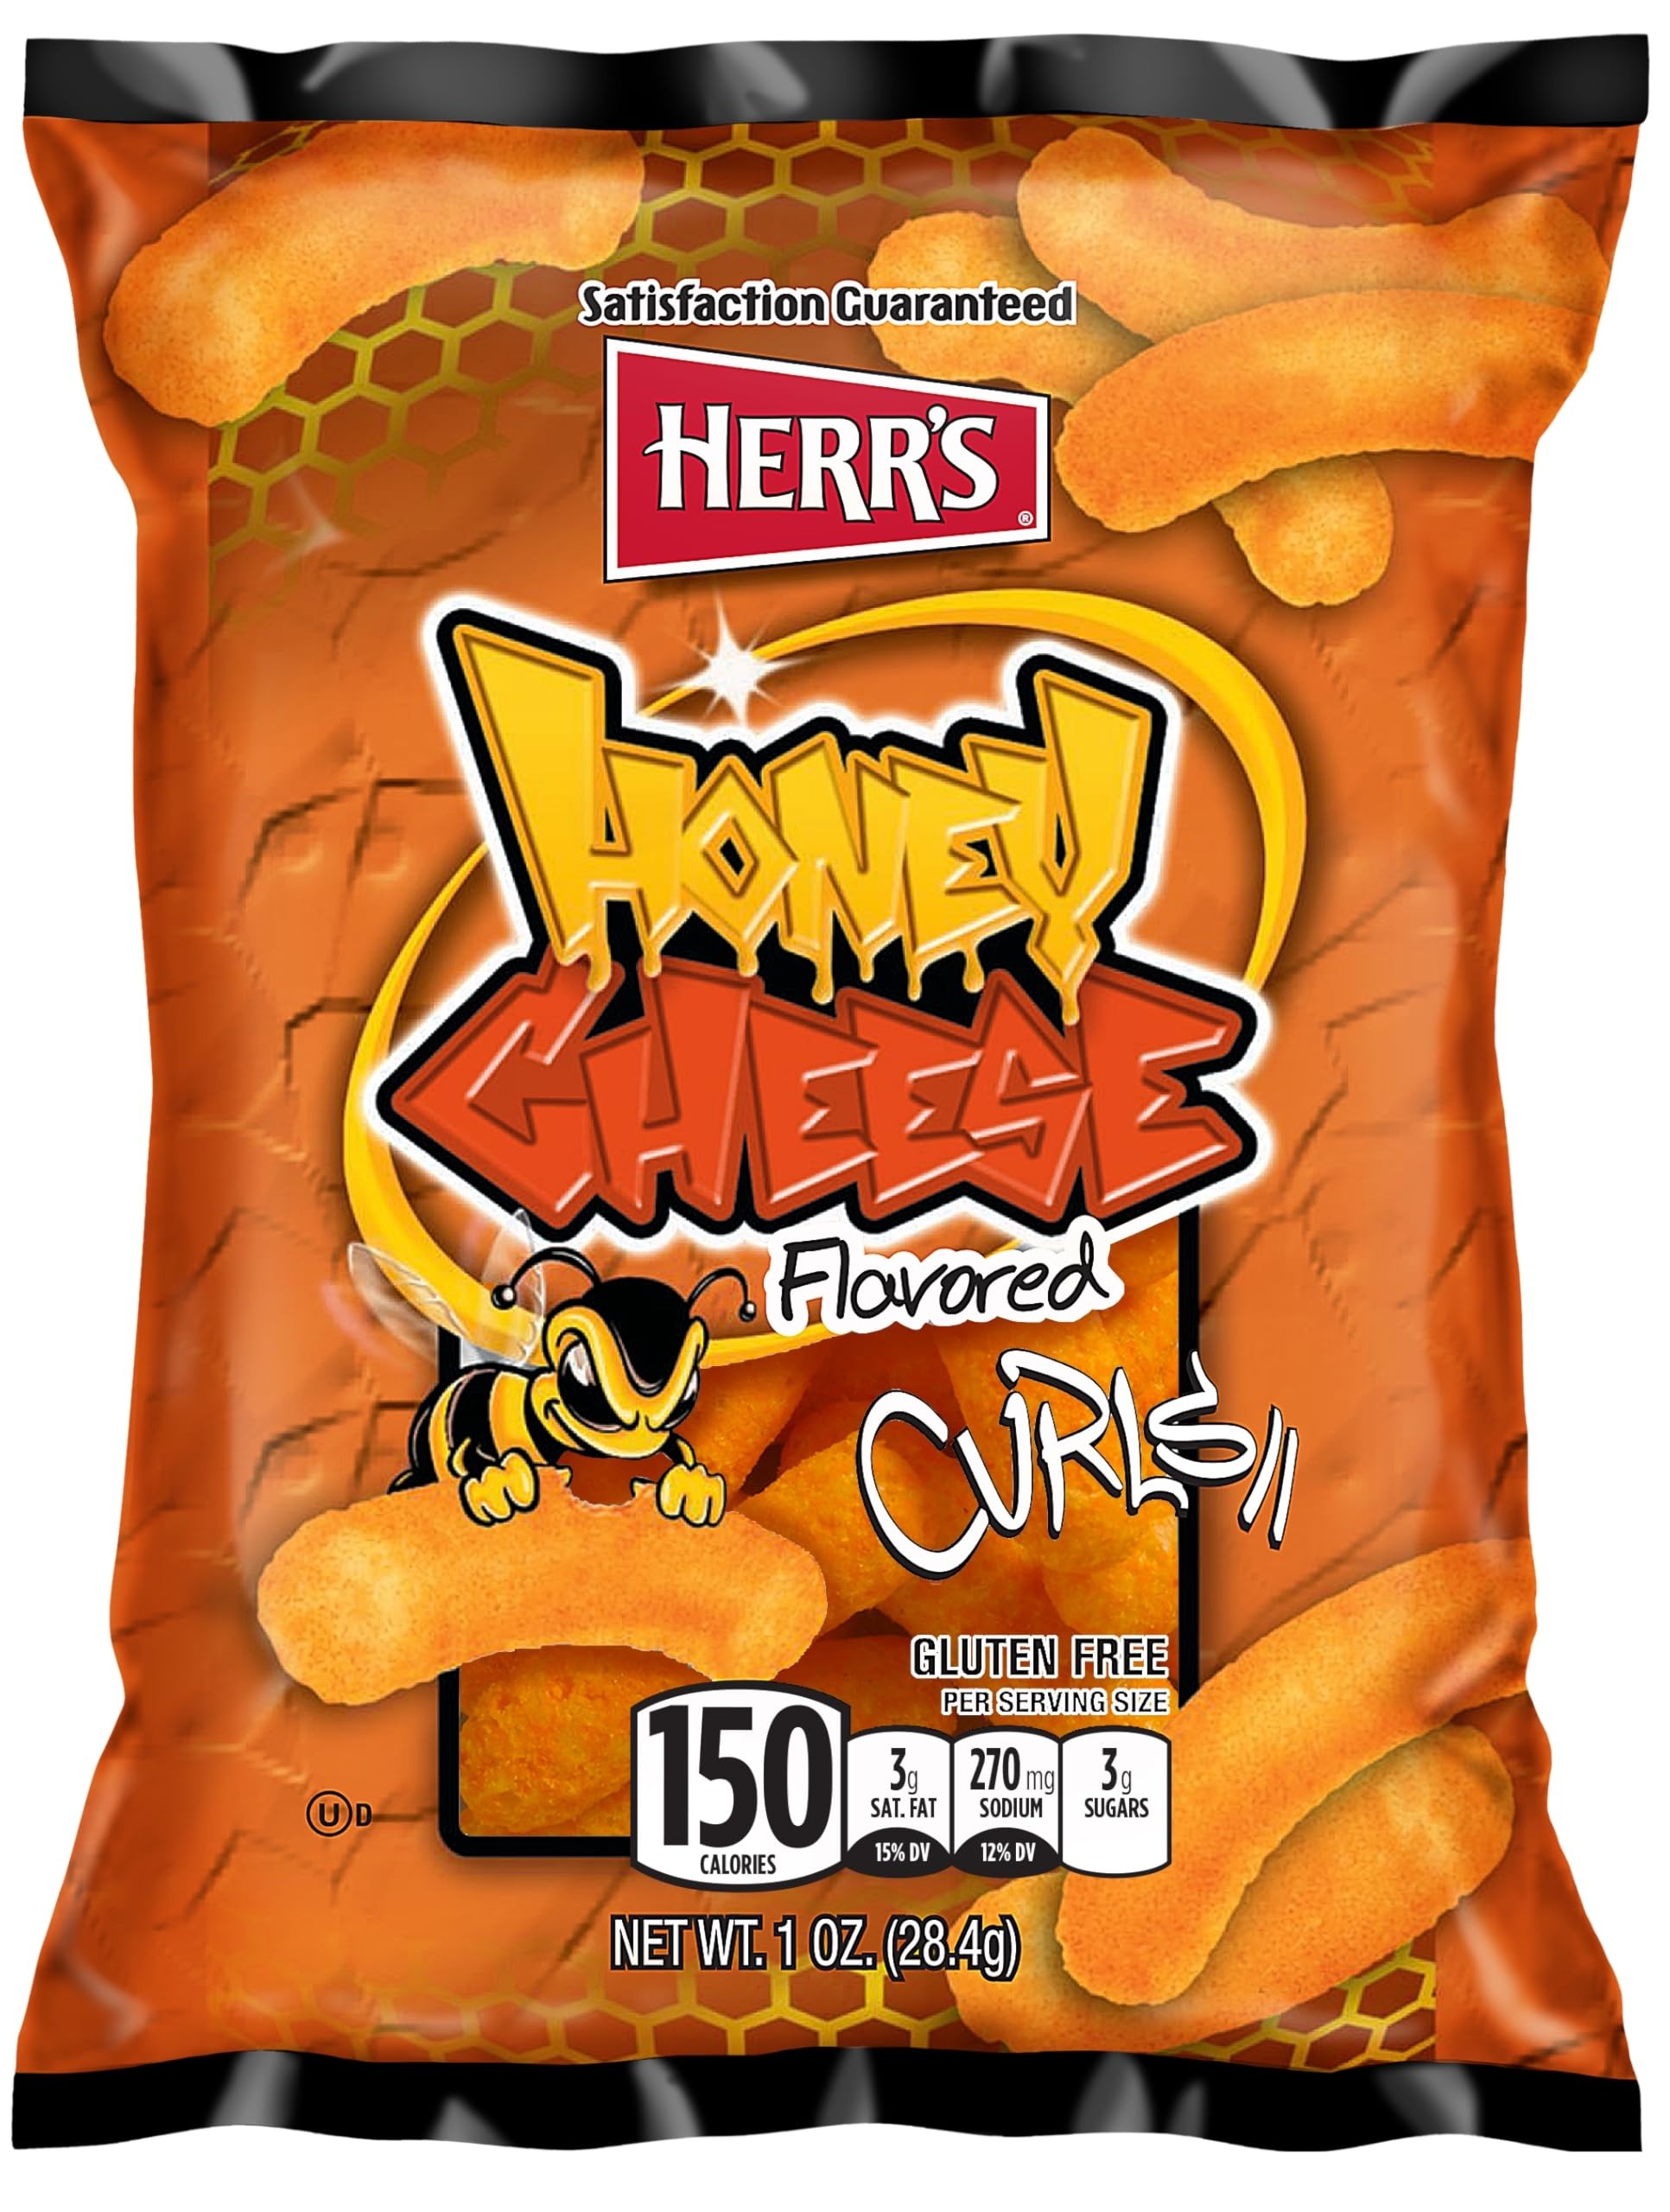
Item Name: Herr's - HONEY CHEESE CURLS, 1 Oz Pack of 7 bags
Bullet Point: Herr's ,Cheese Curls, Herr's - HOT & HONEY CHEESE CURLS,
Product Description: Herr's Cheese Curls are a cheesy favorite for all to love. Once you bite into one it will be hard to put this delicious snack back down...
Value: 7.0
Unit: Ounce

Price: 15.48